Describe the emotion expressed in this image:  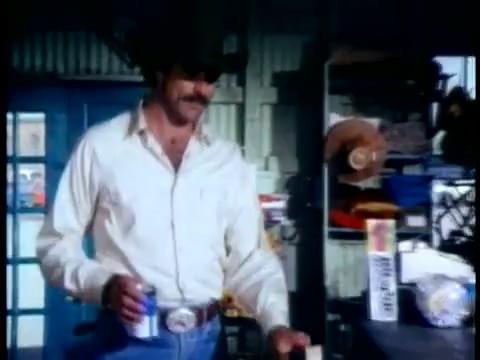
This person displays Suffering, valence and arousal with low intensity.